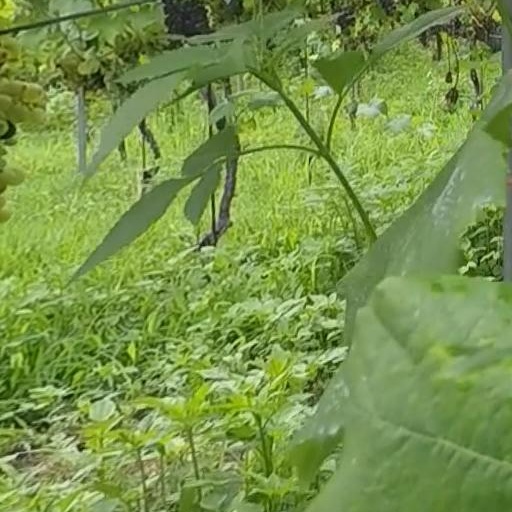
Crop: grape